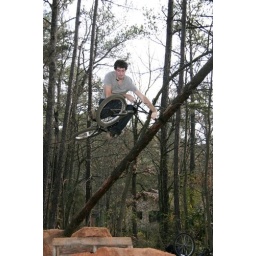
table over blue groove number 1